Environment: real
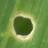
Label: fall_armyworm